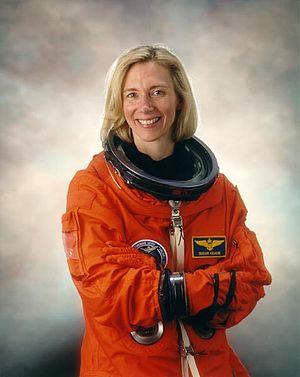
Février
Susan Leigh Still Kilrain, née le 24 octobre 1961 à Augusta en Géorgie, est une astronaute américaine.